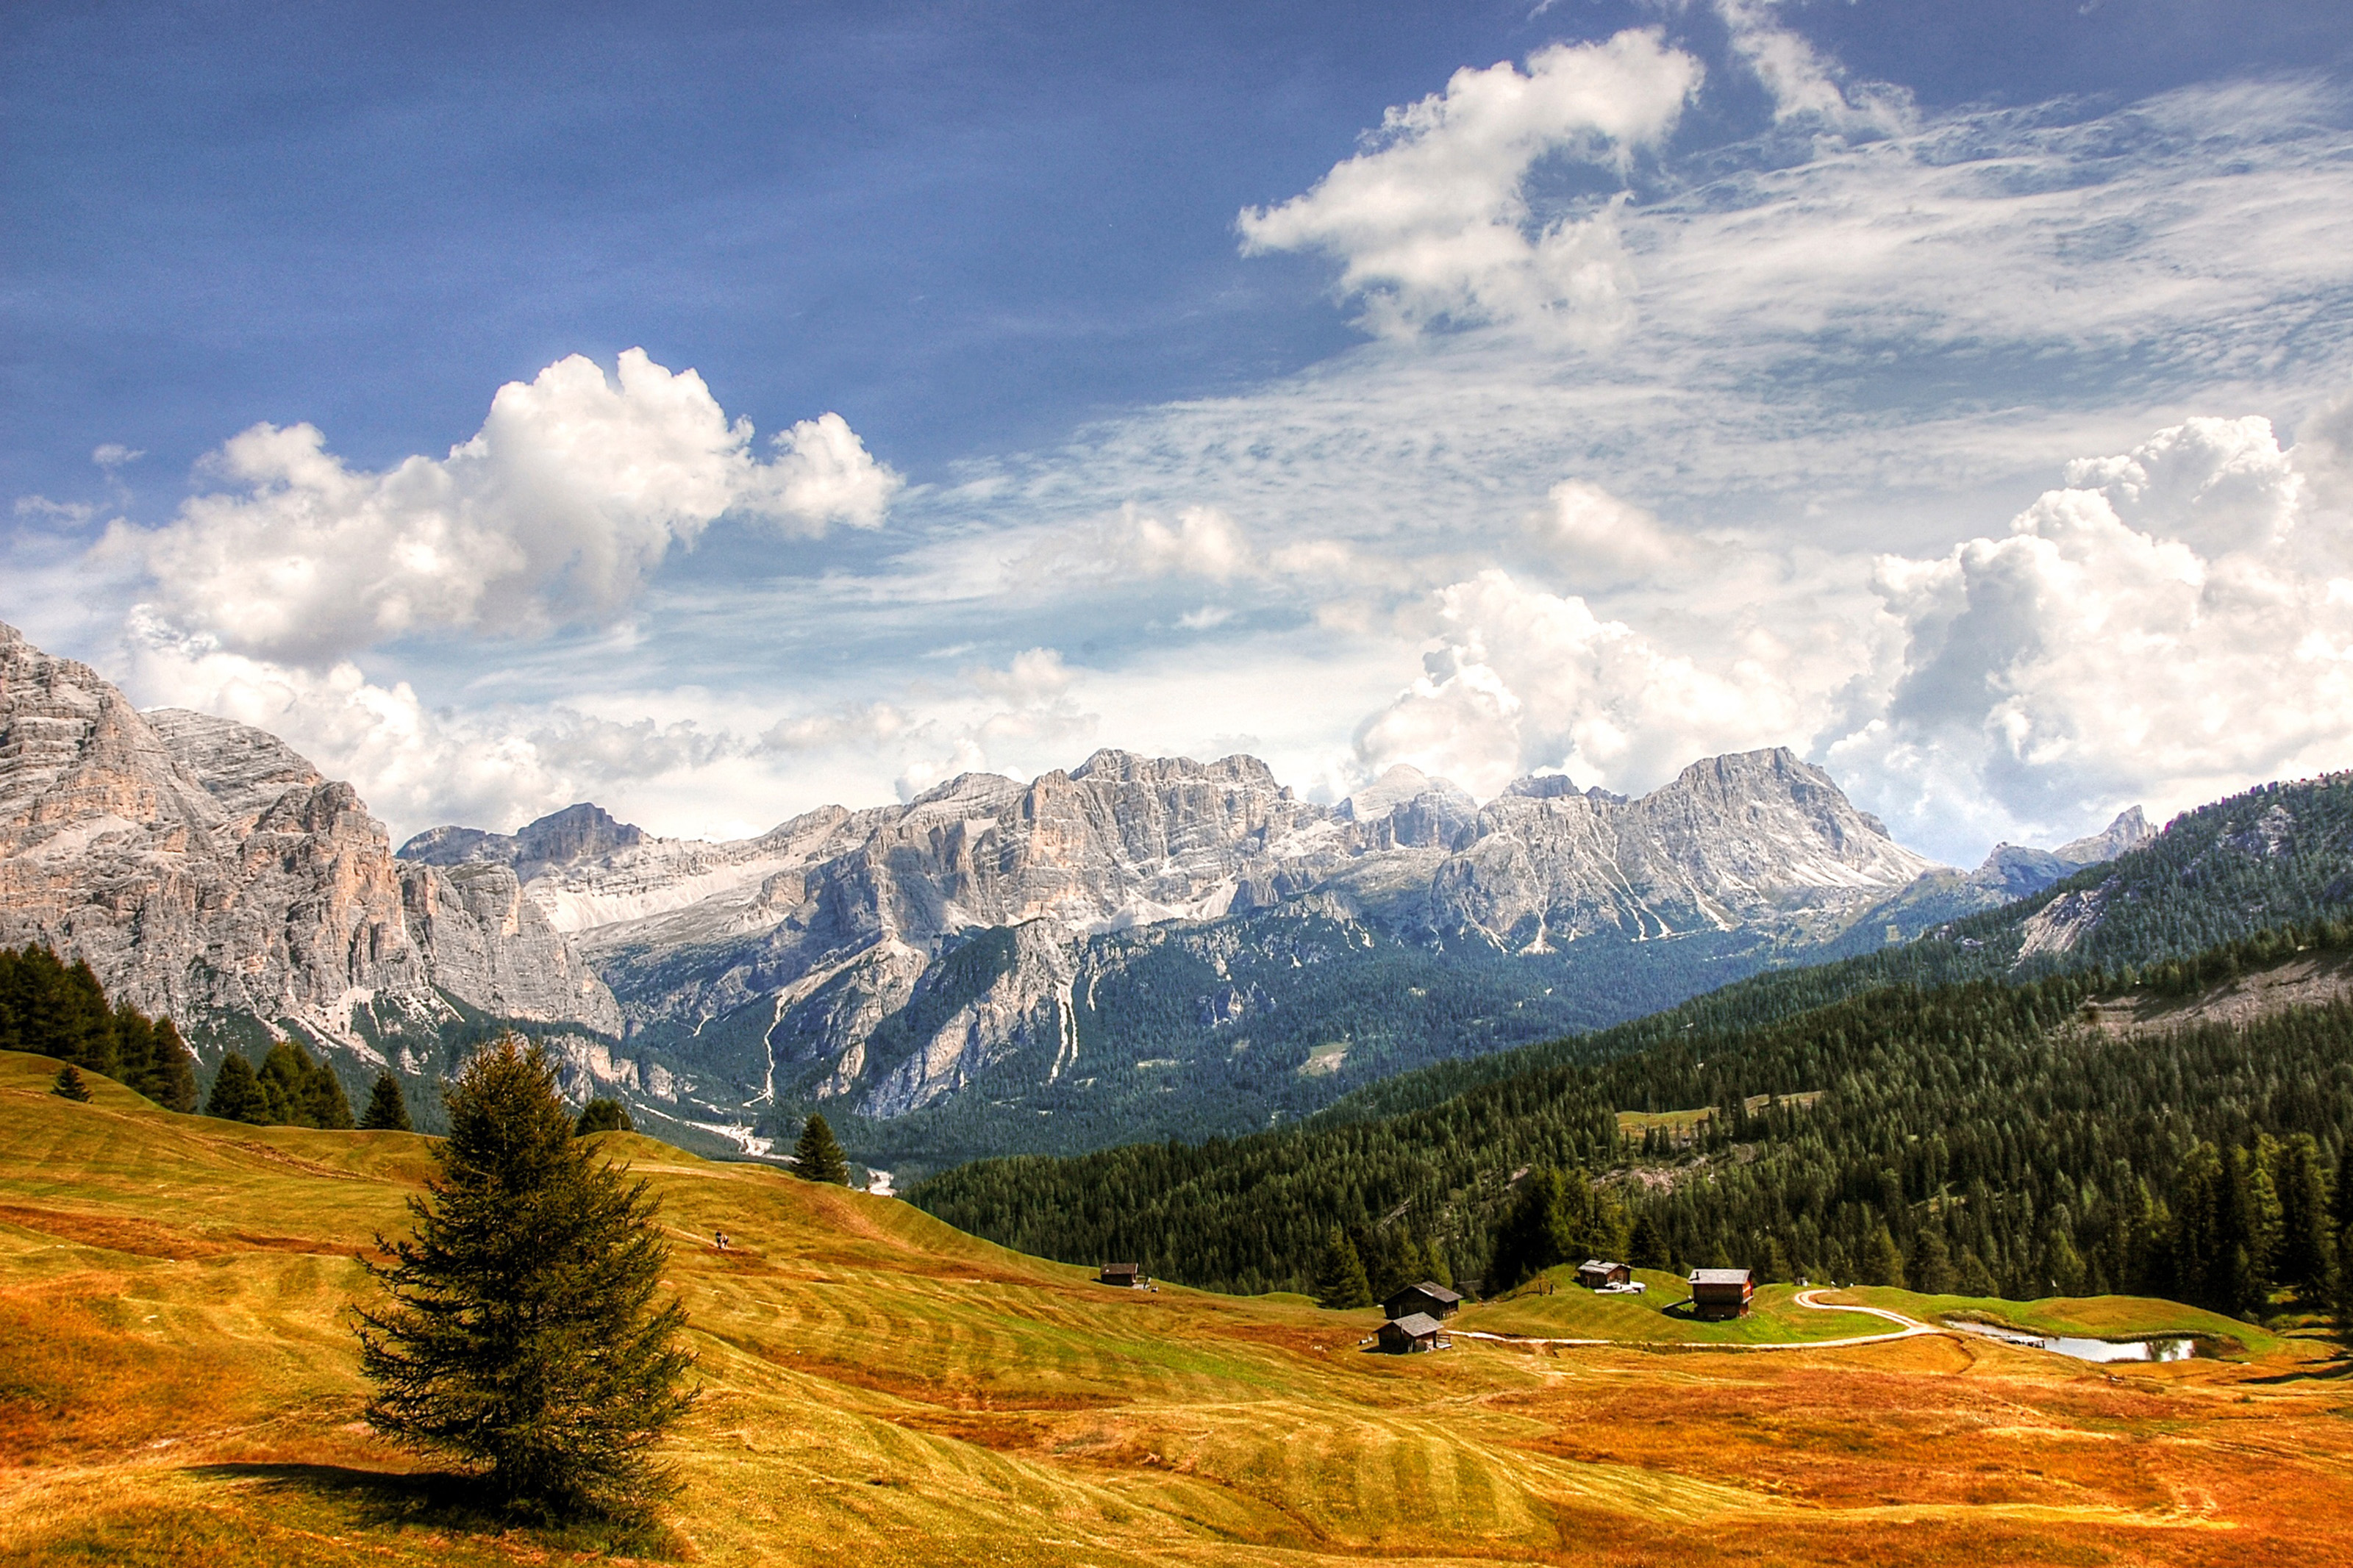
mountainous landforms, mountain, natural landscape, mountain range, highland, nature, sky, wilderness, alps, valley, hill, natural environment, ridge, cloud, hill station, grassland, massif, mount scenery, fell, landscape, tree, meadow, national park, mountain pass, grass, pasture, summit, cumulus, pine family, conifer, larch